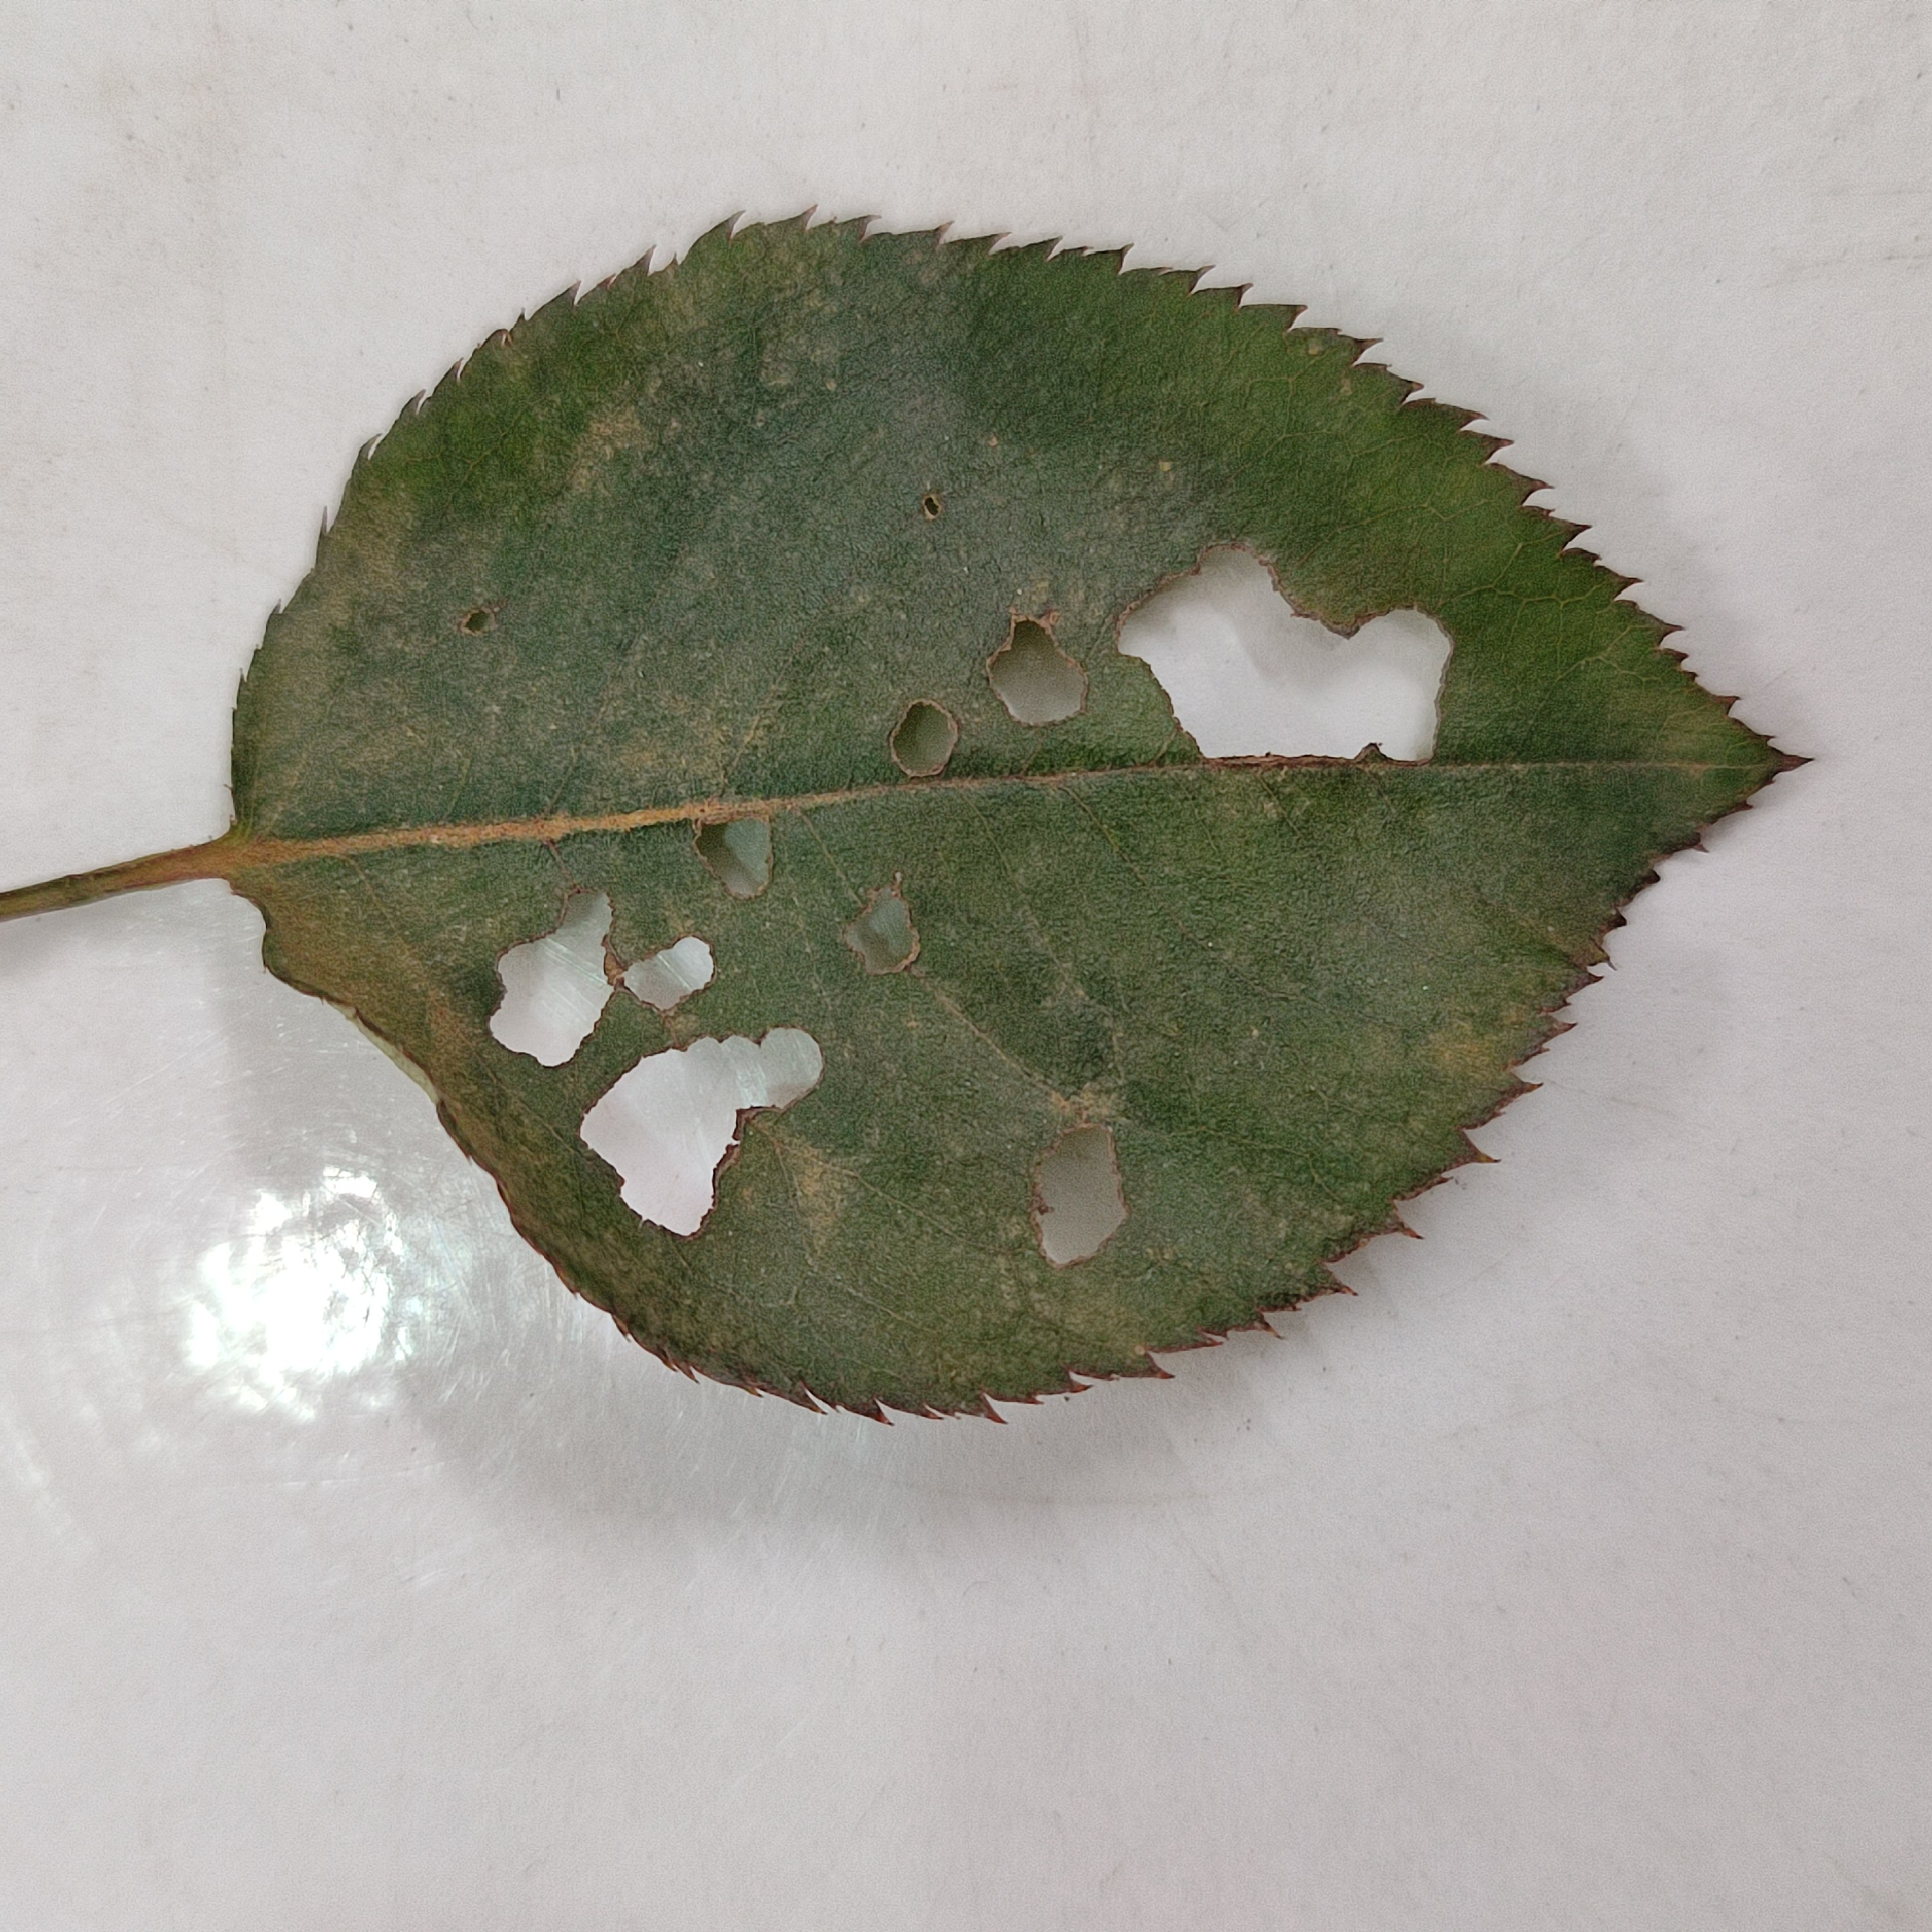
Label: Insect Hole